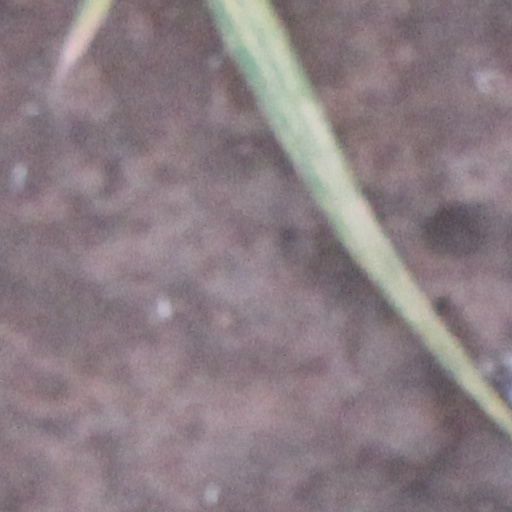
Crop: wheat